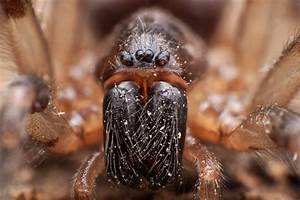
Label: spider